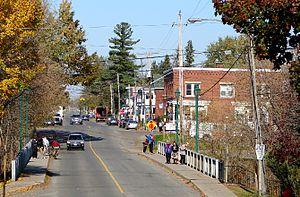
Le village de Russell est le deuxième plus grand village du canton de Russell, dans la province de l'Ontario, au Canada. La population de Russell est de 4 059 habitants.